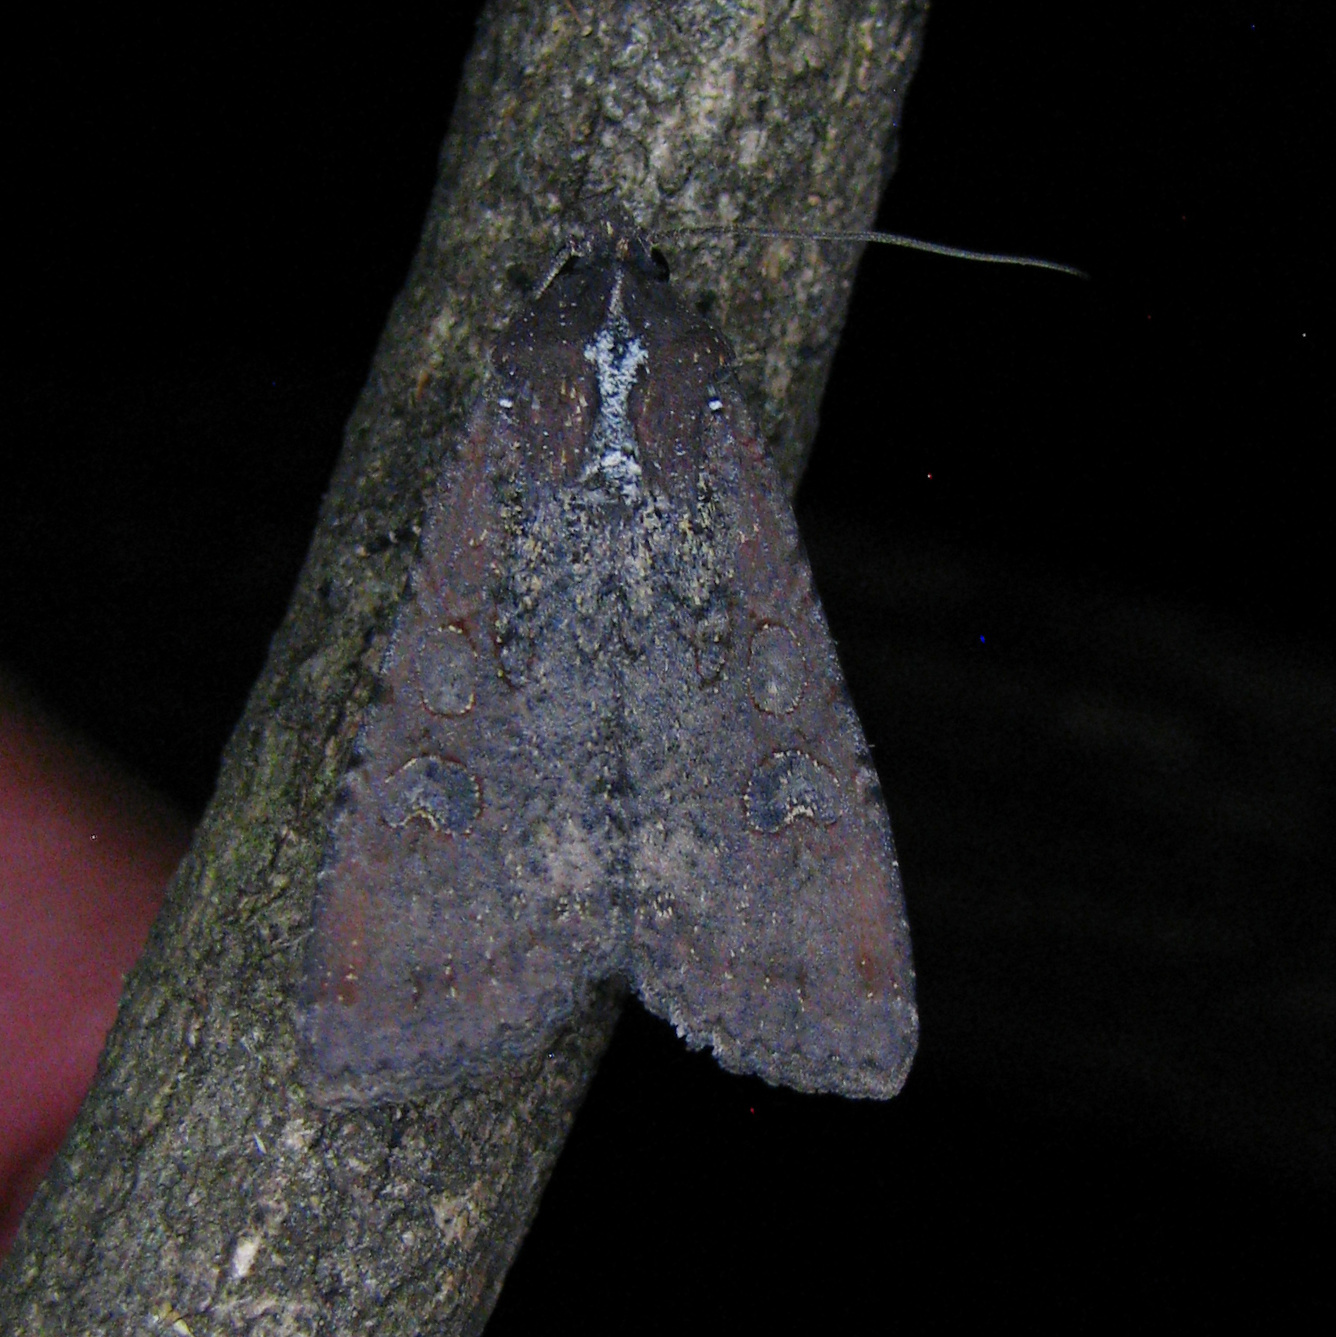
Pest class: cutworms